T-50 tank

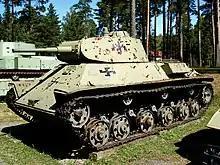
T-50 with Finnish markings

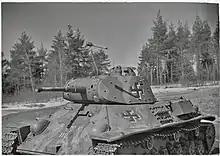
T-50 in Finnish service, 1944

The T-50 was an advanced design for its time, with torsion-bar suspension, diesel engine (in common with all the new Soviet tanks) and well-sloped, all-welded armor. A notable feature was the commander's cupola. This would not appear on other Soviet tanks until 1942, which instead relied on panoramic periscopes. A break from previous Soviet light tanks, it featured a three-man turret as was the case on medium and heavy tanks such as the T-28, T-35 and KV-1. Additionally, all T-50s had radios, a feature only found on the commander's vehicle of earlier light tanks.